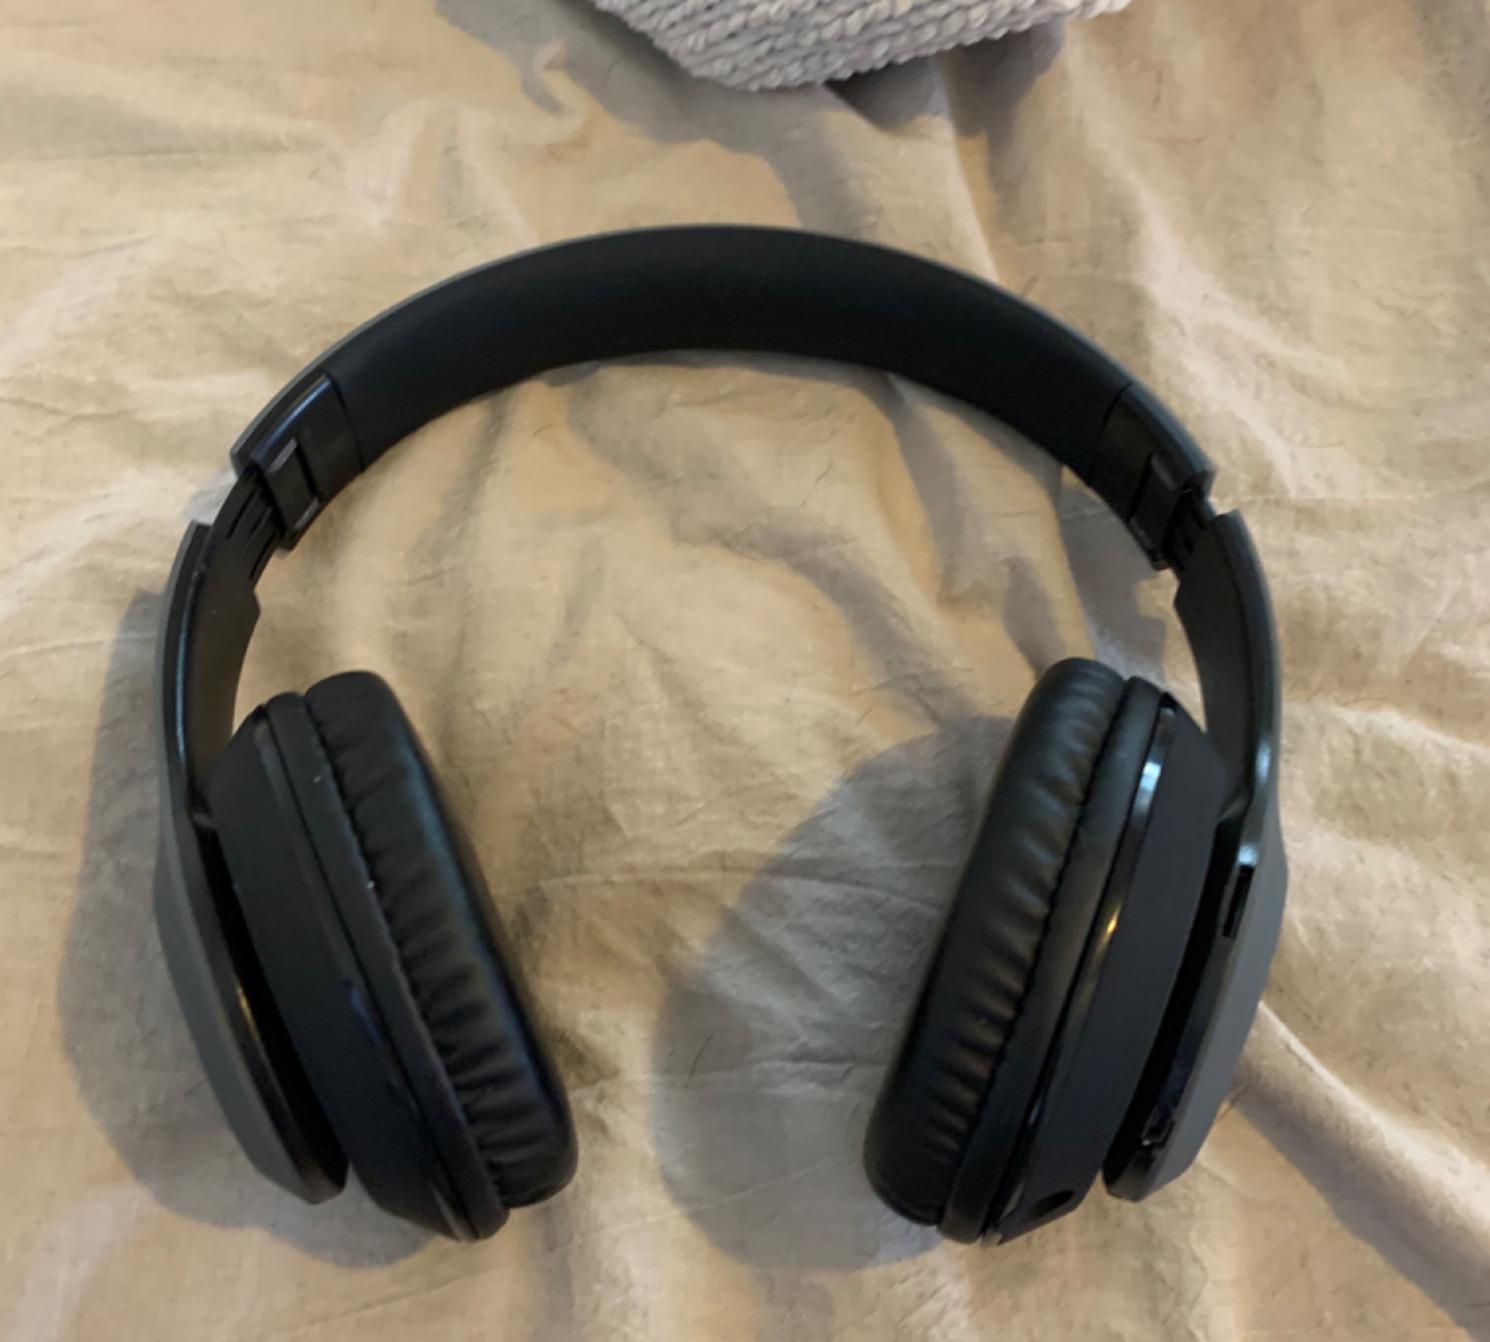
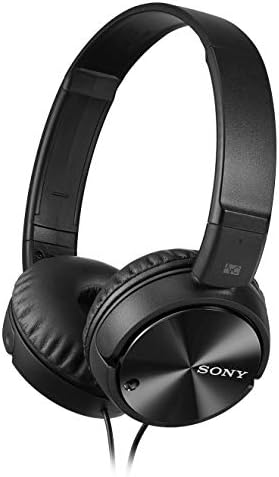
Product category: headphones
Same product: no